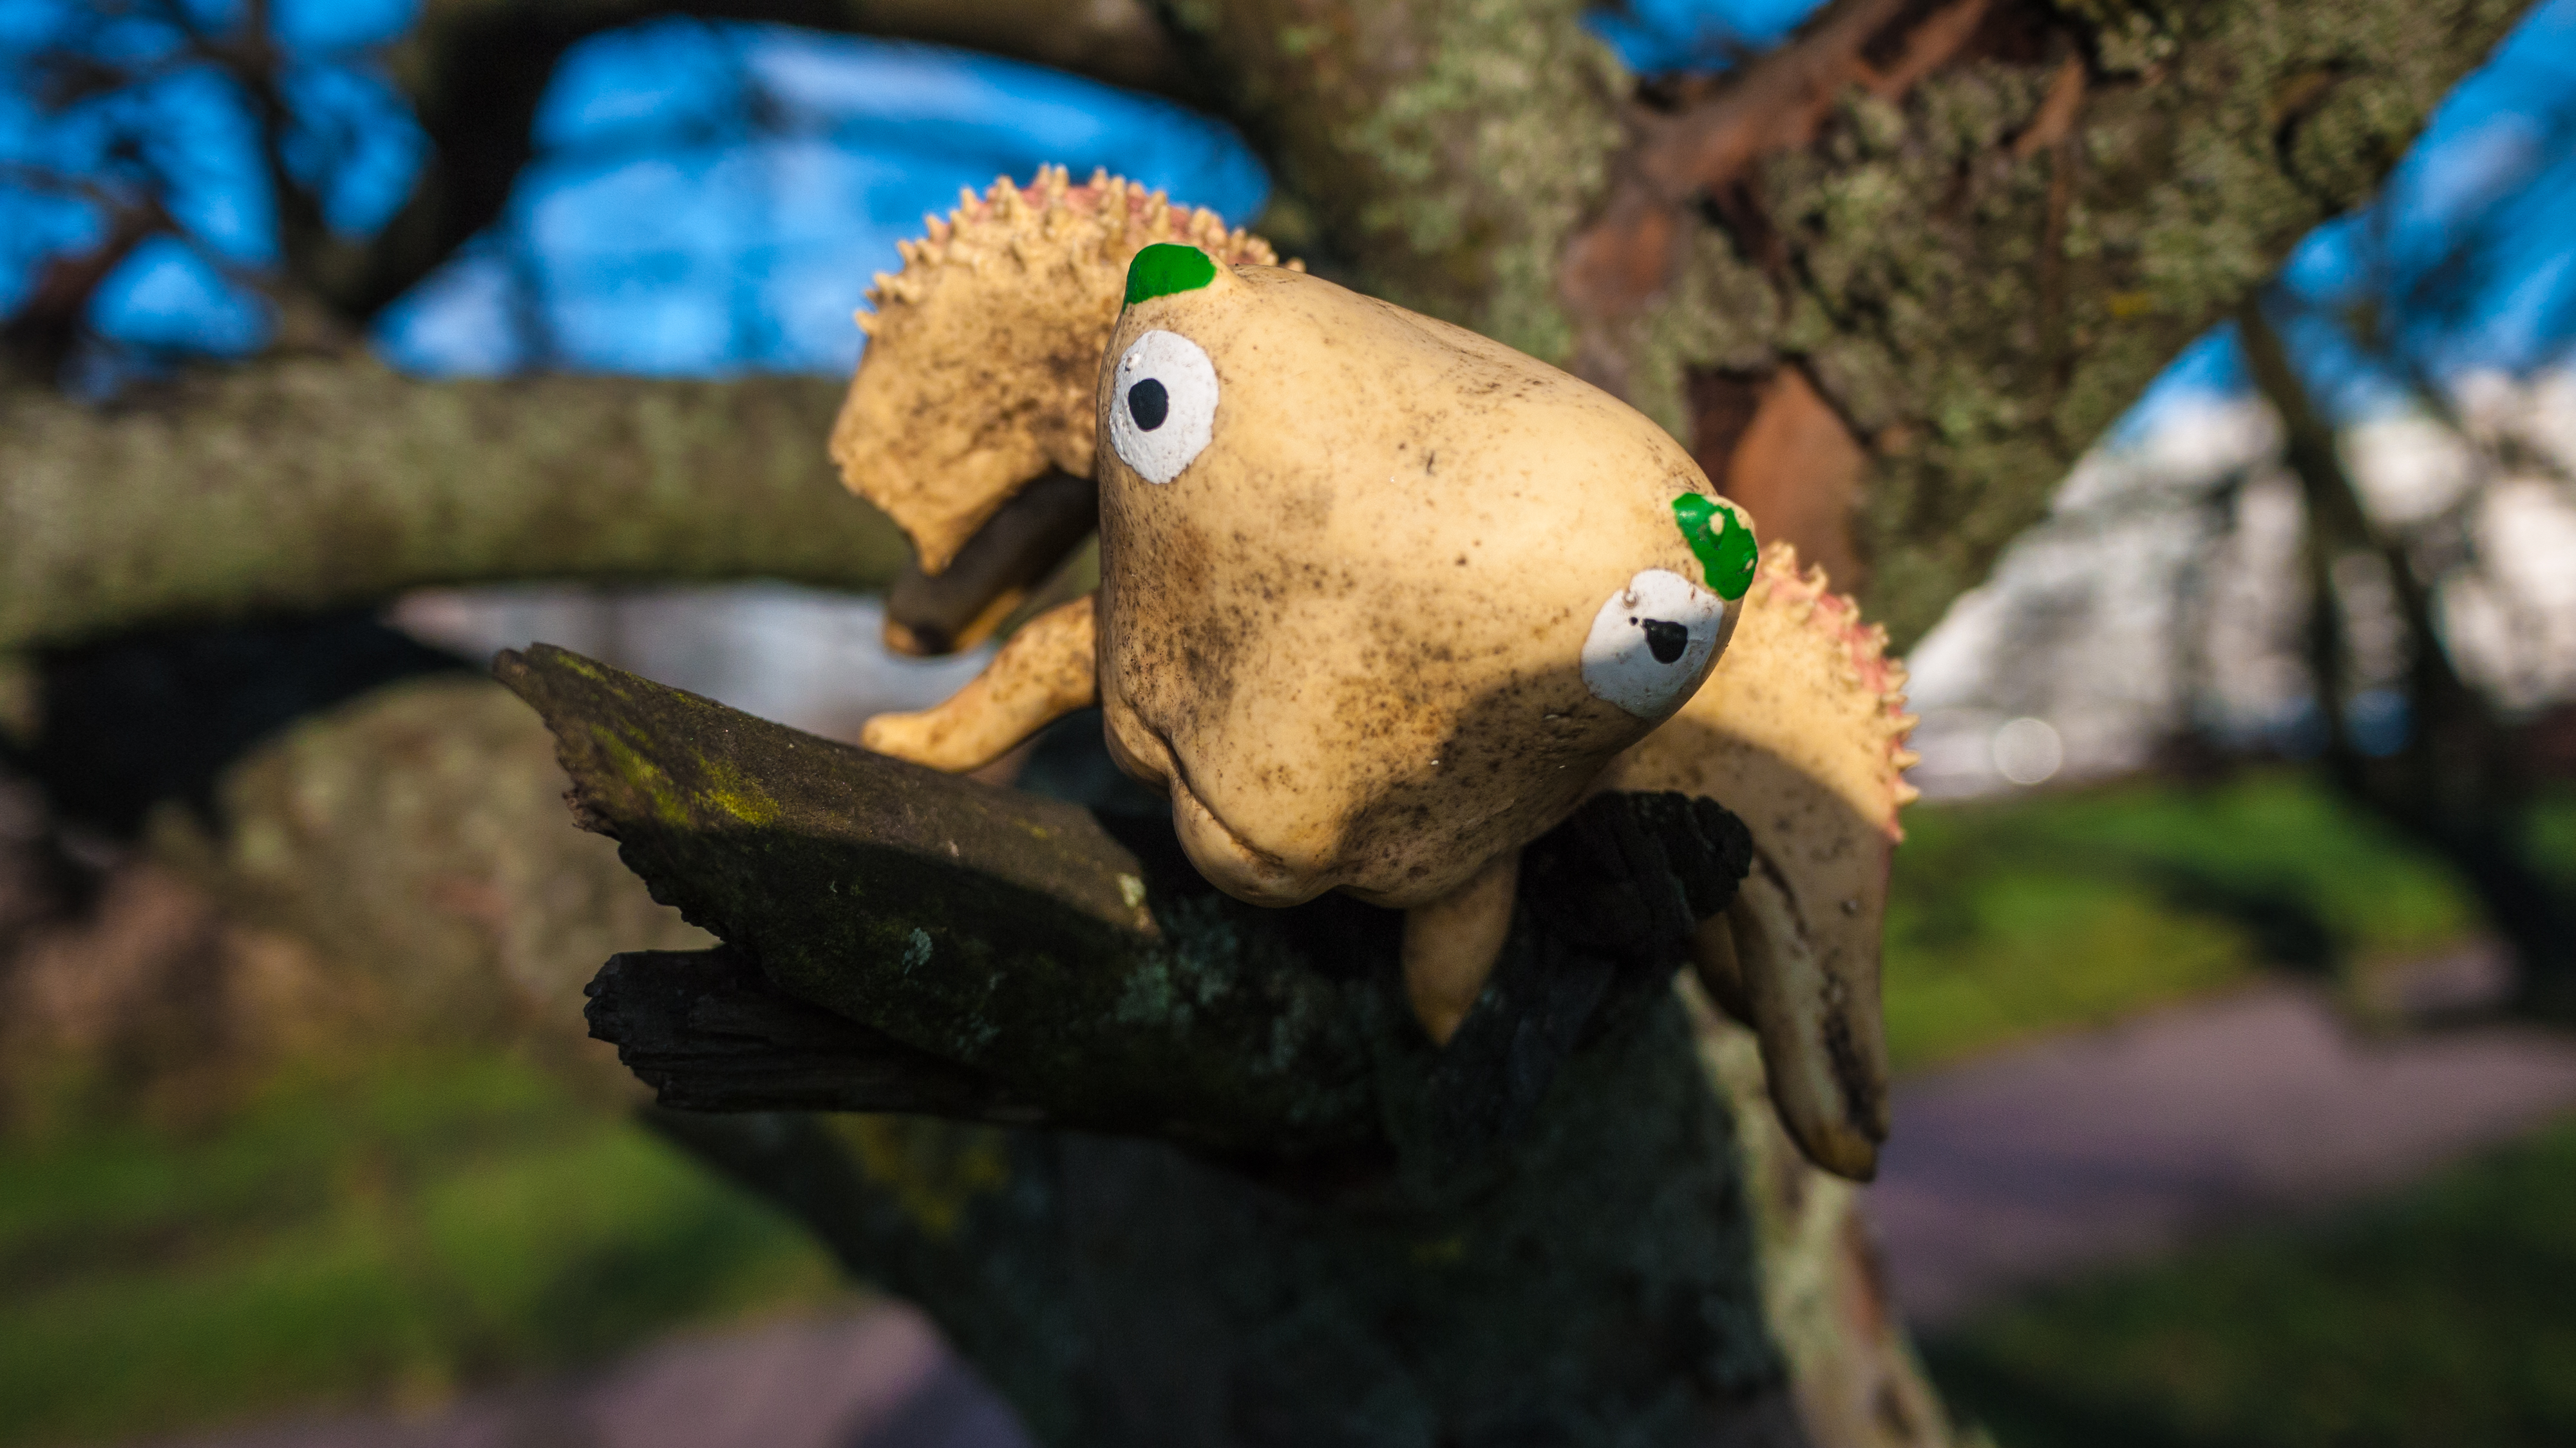
images, plant, toy, leaf, branch, wood, botany, tree, fawn, grass, stuffed toy, snout, natural material, trunk, plush, twig, art, forest, figurine, terrestrial animal, fur, animation, wildlife, macro photography, jungle, baby toys, Animated cartoon, plant stem